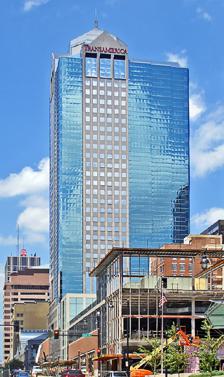
Building: Town Pavilion
Country: United States of America
Year built: 1986
Skyscraper in Downtown Kansas City, Missouri, US 1111 Main General information Status Completed Type Commercial offices Location 1111 Main Street Kansas City, Missouri Coordinates 39°06′02″N 94°34′58″W / 39.100567°N 94.582838°W / 39.100567; -94.582838 Completed 1986 ; 39 years ago ( 1986 ) Owner Copaken Brooks , LLC Management Copaken Brooks, LLC Height Roof 180.1 m (591 ft) Technical details Floor count 38 Floor area 111,483 m 2 (1,199,990 sq ft) Lifts/elevators 18 Design and construction Architect(s) HNTB Main contractor J. E. Dunn Construction Other information Public transit access RideKC KC Streetcar Website townpavilionkc .com References 1111 Main is a 38-story, 180.1 m (591 ft) skyscraper at 1111 Main Street on the northeast corner of 12th and Main Streets in Downtown Kansas City, Missouri , around the corner from Oppenstein Brothers Memorial Park . The tower occupies the former site of several retail buildings, including Kline's Department Store and Kresge's Dime Store . The 11-story former Harzfeld's Department Store and the former Boley Building were preserved and have been integrated into the design of 1111 Main. Completed in 1986, 1111 Main is the second-tallest habitable building in Kansas City (behind One Kansas City Place ), and it is the third-tallest in the state of Missouri (behind One Metropolitan Square in St. Louis ). The building's main tenants are Transamerica , Bank Midwest, and the National Association of Insurance Commissioners (NAIC). Background 1111 Main was originally constructed as the AT&T Town Pavilion and opened in 1986. It was built as the Southwest Regional Headquarters for AT&T , which has remained a tenant. However, in about 1997, due to AT&T's drastic downsizing, it was no longer the major tenant for the building. For a while, Transamerica occupied most of the office space and placed its name and logo at the top of the tower. At some time, Bank Midwest's name replaced Transamerica's on the building. The project was undertaken as a joint venture between AT&T Resource Management (AT&T's Real Estate Group) and Copaken, White & Blitt . The architect was HNTB of Kansas City. It was built as a mixed-use office-retail complex. The main components were the three-story retail base (which included a food court on the third floor) and the 34-story office tower. This component occupied the entire block of Walnut Street, Main Street, 11th Street (Petticoat Lane), and 12th Street. AT&T's official entrance was at 1100 Walnut St., and the official retail entrance was at 1111 Main St. Also included in this component were two historic renovations: the Harzfeld's building on the corner of 11th and Main and the Boley Building on the corner of 12th and Walnut. The Boley building was touted as the first example of French iron curtain wall construction in the United States. This main component was attached to two anchor stores, The Jones Store and Macy's, via sky bridges.  There was a sky bridge crossing Walnut Street to the 1201 Walnut office tower, and a multi-level parking garage that also incorporated two historic renovations, retaining the façade of the Jenkins Music building, and the Bonfils Building at the corner of 12th and Grand. History 1111 Main was completed in 1986, temporarily becoming the state's tallest building. It contained a shopping mall that was anchored by Dillard's and the Jones Store Co. Two years later, it was surpassed in height by One Kansas City Place , which is located at the same 12th and Main Streets intersection. Since its completion, it has hosted a significant amount of Downtown Kansas City's office and retail space, with over 1,200,000 sq ft (110,000 m 2 ) of office space. In 2023, it was renamed from Town Pavilion to 1111 Main. It was developed by Frank Morgan and his uncle Sherman W. Dreiseszun (operating as MD Management), who would build One Kansas City Place. Appearance Town Pavilion from street level The exterior of the building was constructed with granite and glass with steel trim. At least 90% of the building is enclosed in glazed glass, most of which is dark-blue. The structural system of the roof is in a truss form. When viewed from the sky, this skyscraper appears to be a "glass cathedral " in the Latin Cross design. It is unknown whether the architect deliberately made this appearance. See also Architecture in Kansas City One Kansas City Place - Nearby skyscraper, tallest habitable structure in Missouri References